Estonia–United Kingdom relations

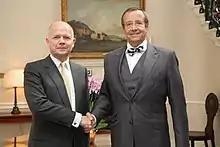
British Foreign Secretary William Hague meeting Estonian President, Toomas Ilves in London, August 2012.

Lauri Bambus was appointed Estonian ambassador to the United Kingdom in August 2014. Christopher Holtby was appointed British ambassador to Estonia in January 2012.